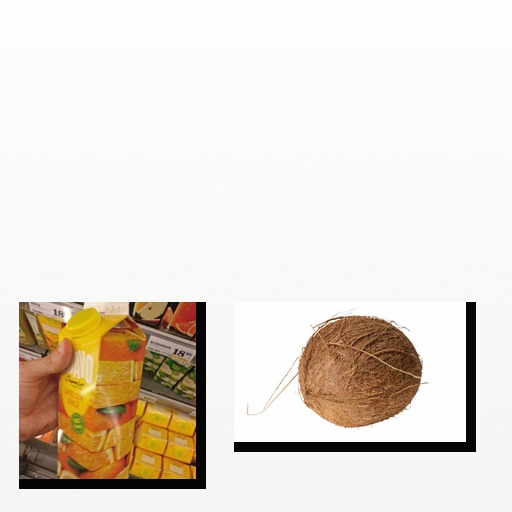
Food items: orange_juice, coconut